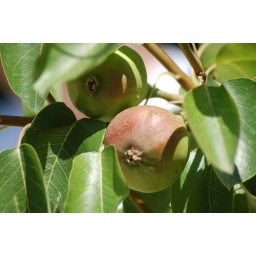
The Pear tree we planted in 2003 is bearing fruit for the first time.